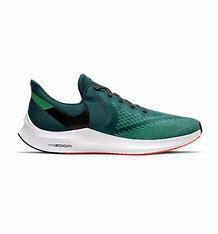
Brand: Nike
Model: Air Zoom Winflo 6